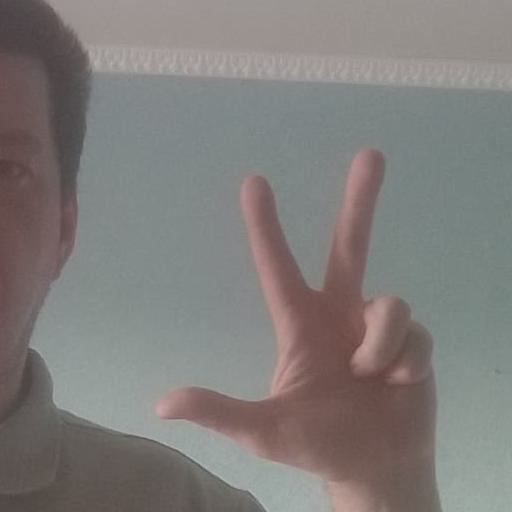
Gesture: three2